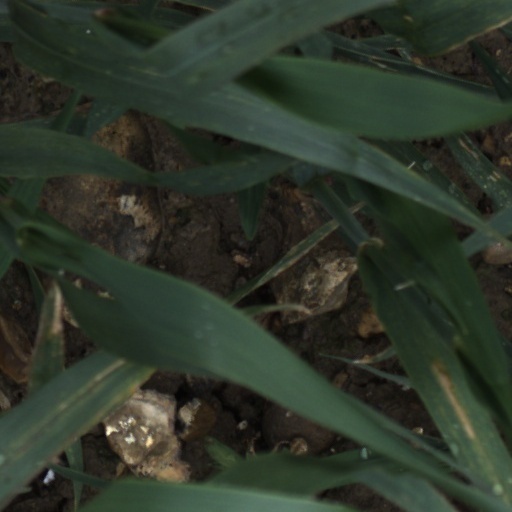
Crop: wheat